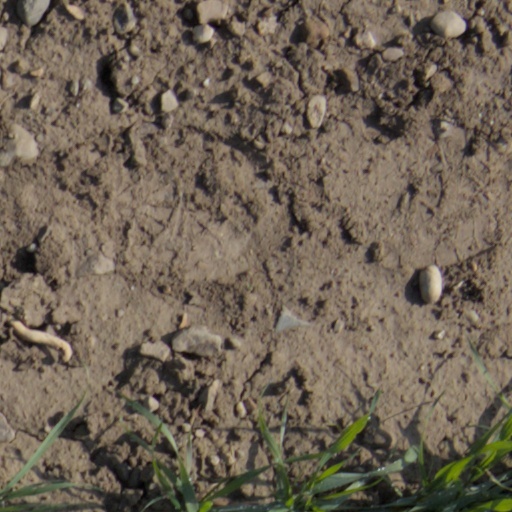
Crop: wheat